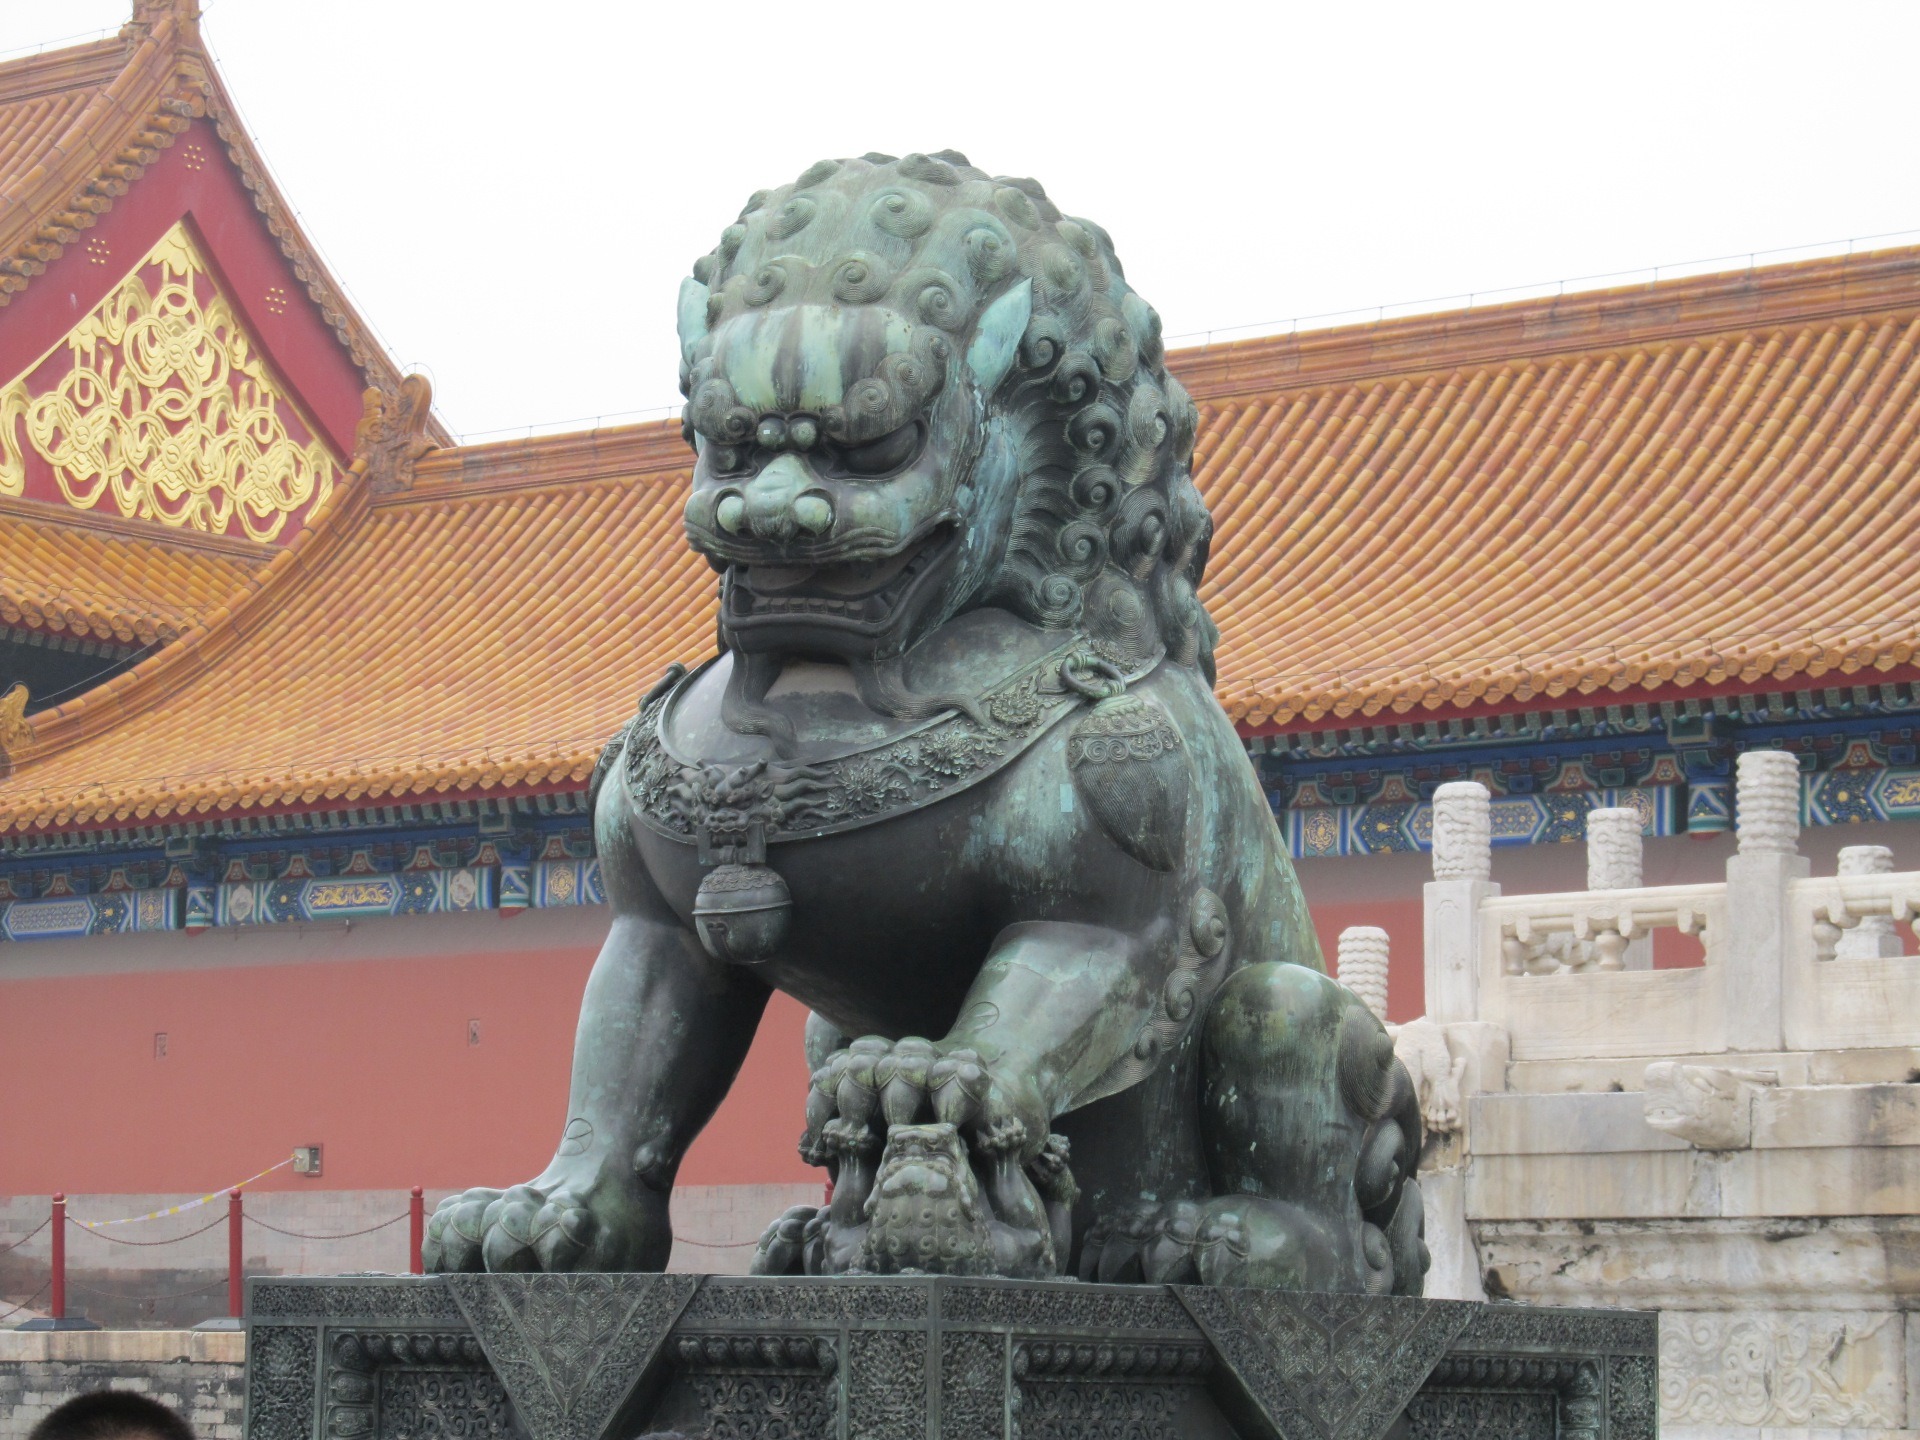
monument, statue, lion, gargoyle, sculpture, art, temple, copper, china